List of birds of Maryland

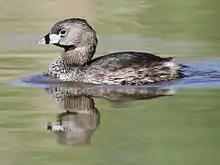
Pied-billed grebe

Order: PodicipediformesFamily: Podicipedidae